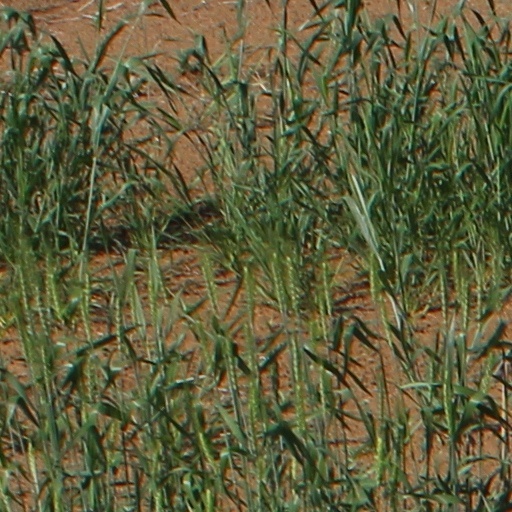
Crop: wheat